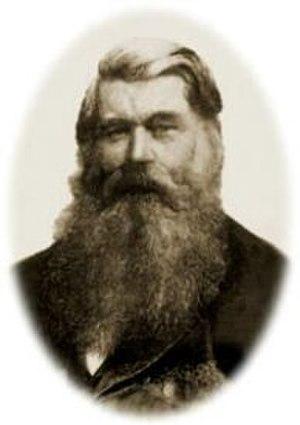
Joseph Wilson Swan est un électricien et un chimiste britannique.